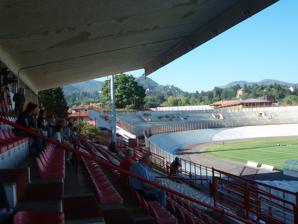
Building: Stadio Franco Ossola
Country: Italy
Year built: 1925
Stadium in Masnago, Varese, Italy Stadio Comunale Franco Ossola Location Via Bolchini, Masnago, 21100 Varese , Italy Coordinates 45°50′04″N 8°48′02″E / 45.83457°N 8.80061°E / 45.83457; 8.80061 Capacity 8,213 Field size 105x66 Surface Grass Construction Broke ground 1925 Opened 1925 Tenants A.S.D. Città di Varese (2020–present) A.S. Varese 1910 (1925–2020) The Stadio Franco Ossola (also called Luigi Ganna Velodrome ) is a sports stadium and velodrome currently in use by the football team A.S.D. Città di Varese . Constructed in 1925, and originally named the Stadio del Littorio , the stadium was renamed in September 1950 in memory of Franco Ossola , an Italian from Varese and player for Torino F.C. who died in 1949 in the Superga air disaster . The cycling track was used for the UCI Track Cycling World Championships in 1971 and is named after Luigi Ganna , the winner of the first Giro d'Italia in 1909 , who was born in nearby Induno Olona . Originally, the stadium could accommodate up to 23,000 spectators, but the capacity has been reduced to comply with safety standards, so much so that now the north stand, which houses the home fans, is not usable. In recent years, plans have been drawn up to create a new 10,000 seater stadium to replace the existing one. References